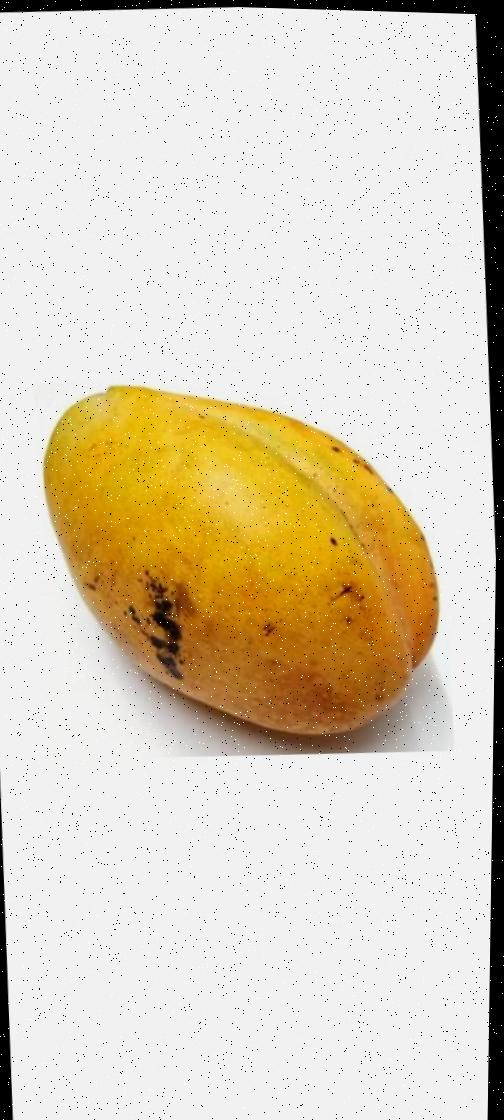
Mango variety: Bari-11